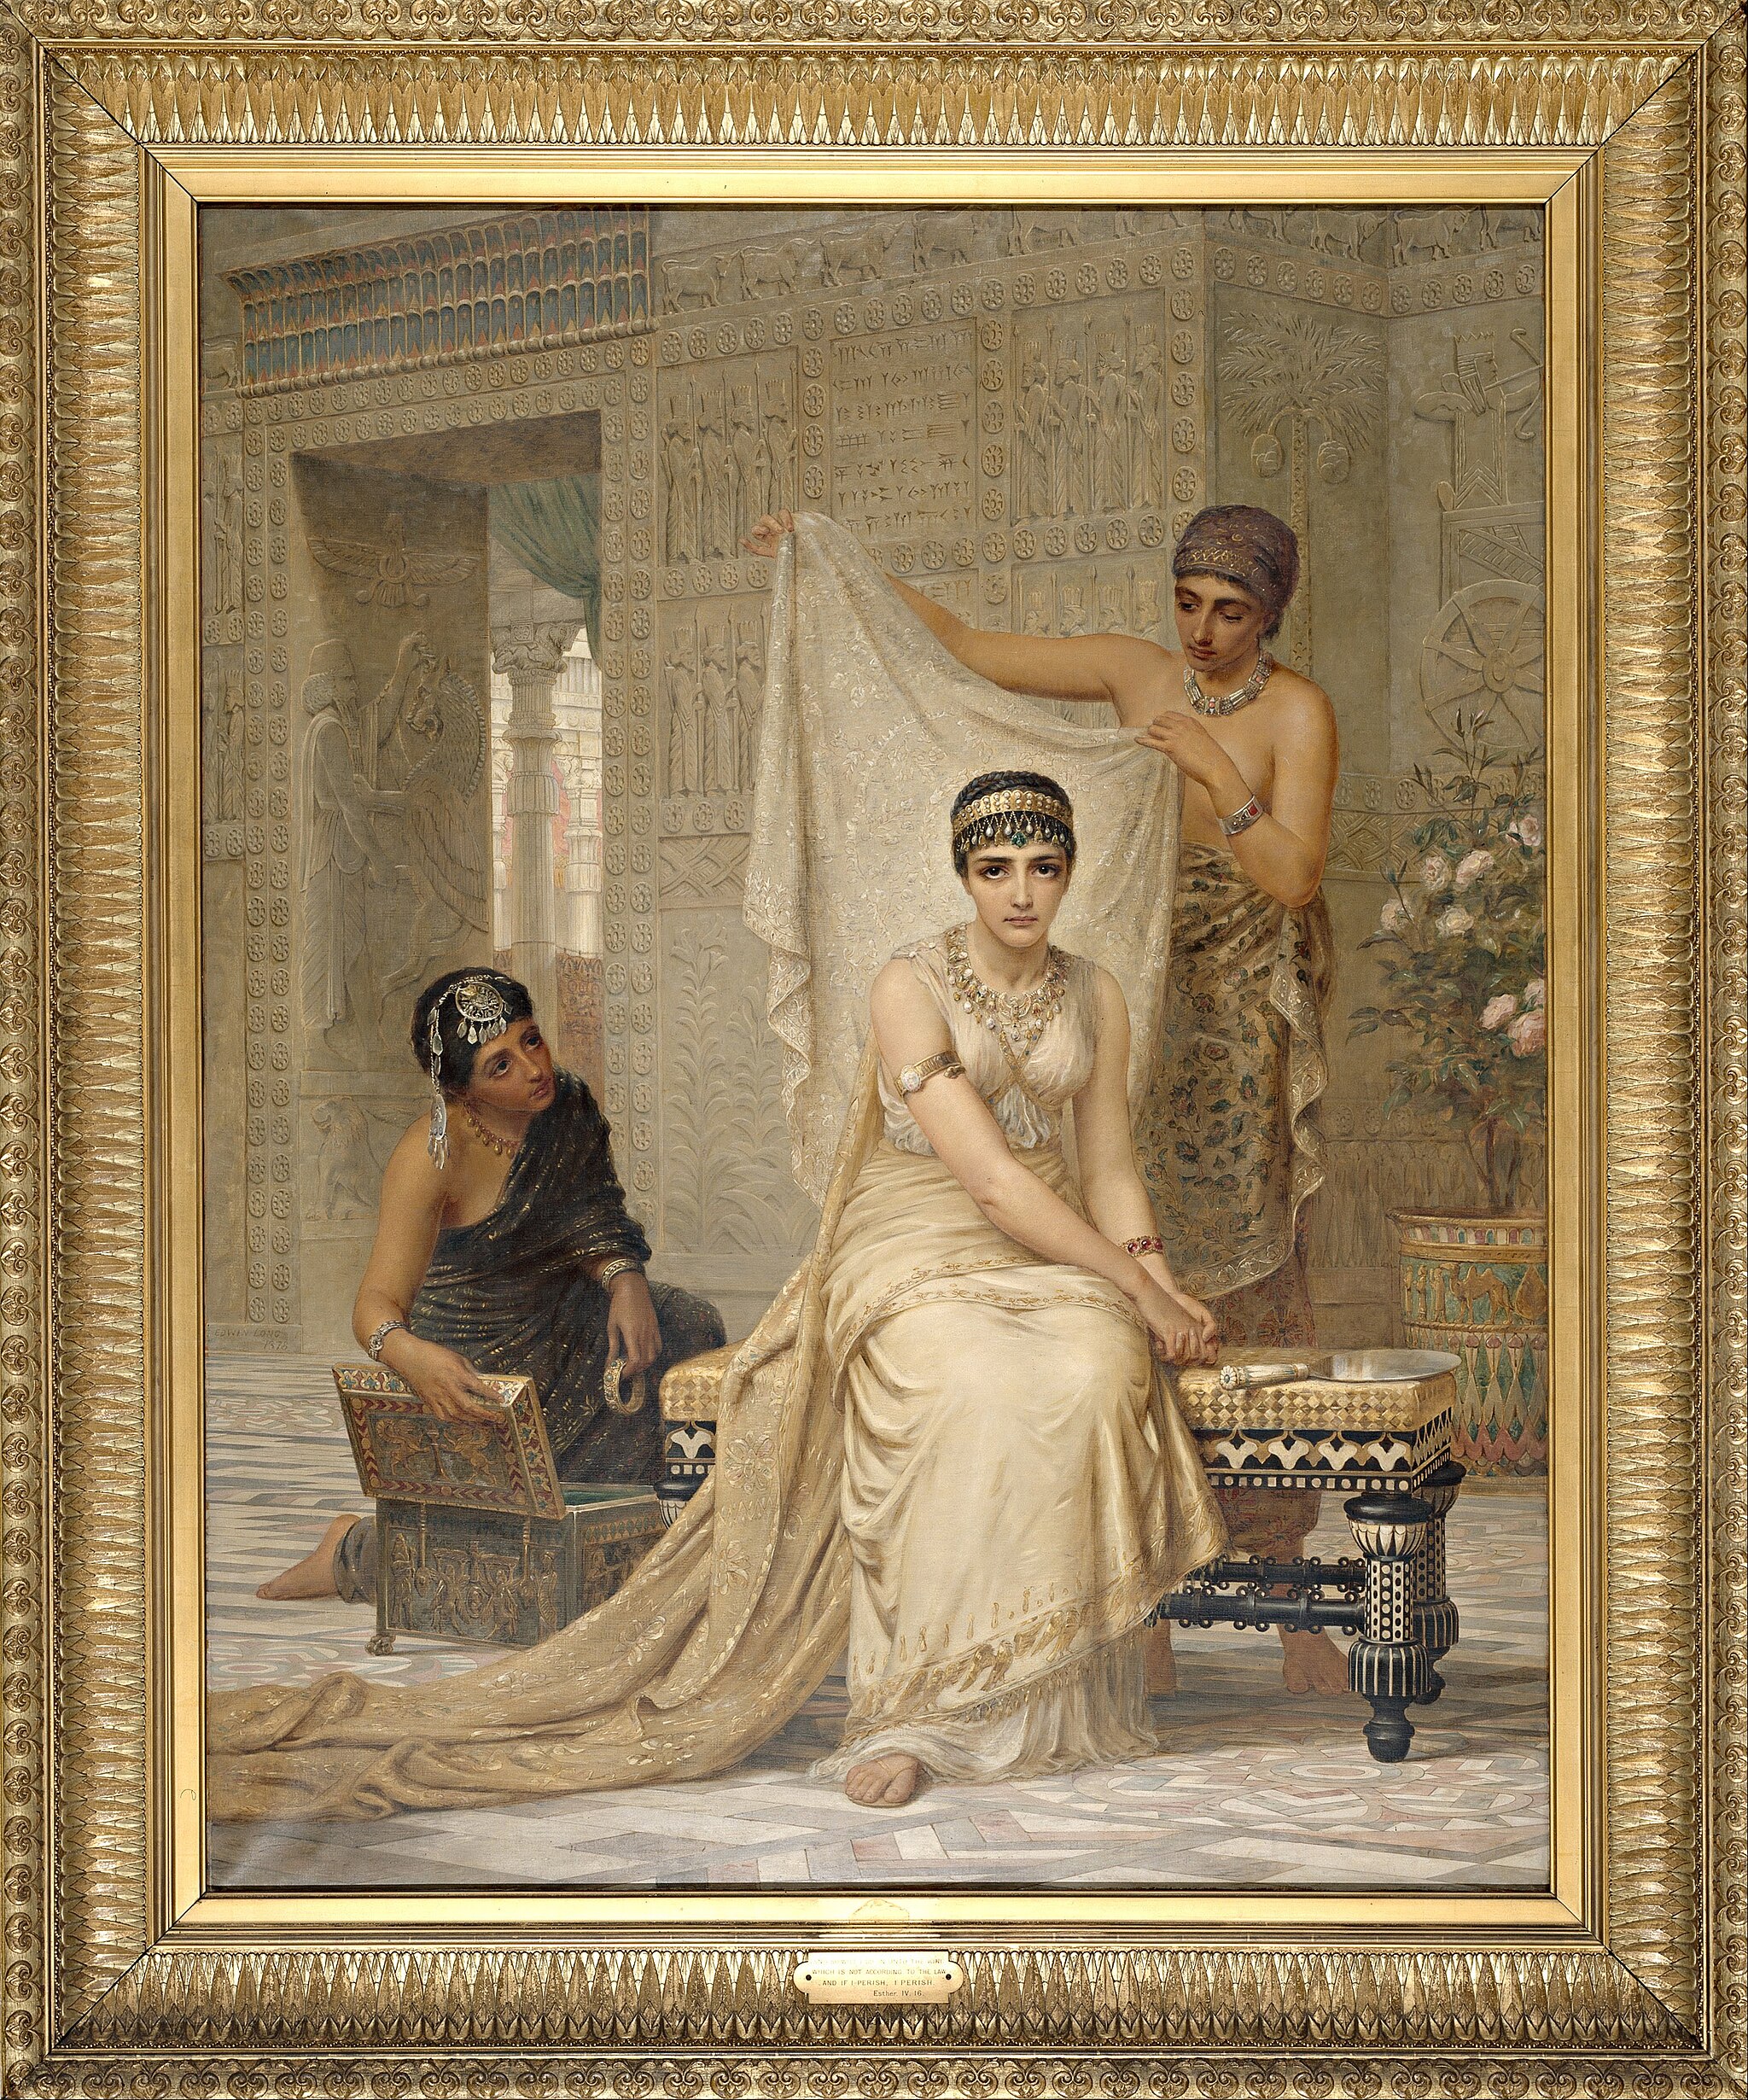
Title: Queen Esther
Date: 1878
Categories: PD-old-100-expired, PD-Art (PD-old-100-expired), Artworks with Wikidata item, Artworks with known accession number, CC-PD-Mark, Artworks digital representation of 2D work, Files from Google Arts & Culture, Queen Esther by Edwin Long